Marsh Creek State Park

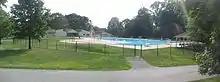
The park's swimming pool is open each summer

There is an L-shaped swimming pool that is open at Marsh Creek State Park from Memorial Day weekend to Labor Day weekend, from 11:00 am until 6:45 pm everyday except Fridays, where it is open 10:00 am until 5:45 pm. A shallow wading pool is available, as well as a bathhouse, splash park, sunning area, and snack bar. Swimming in the lake is not permitted.